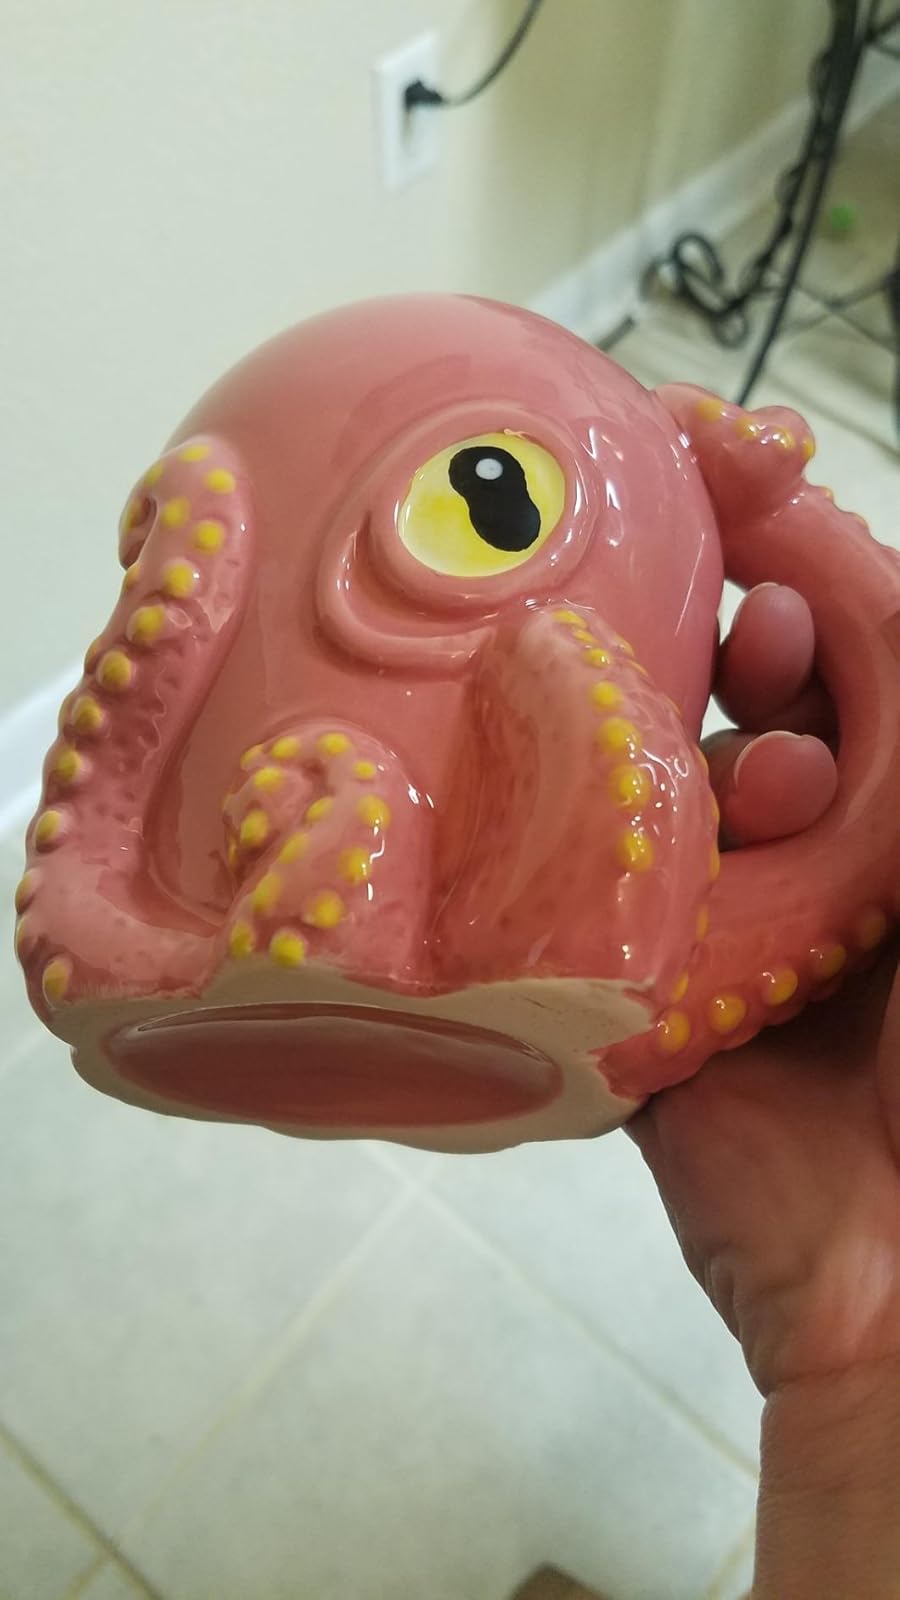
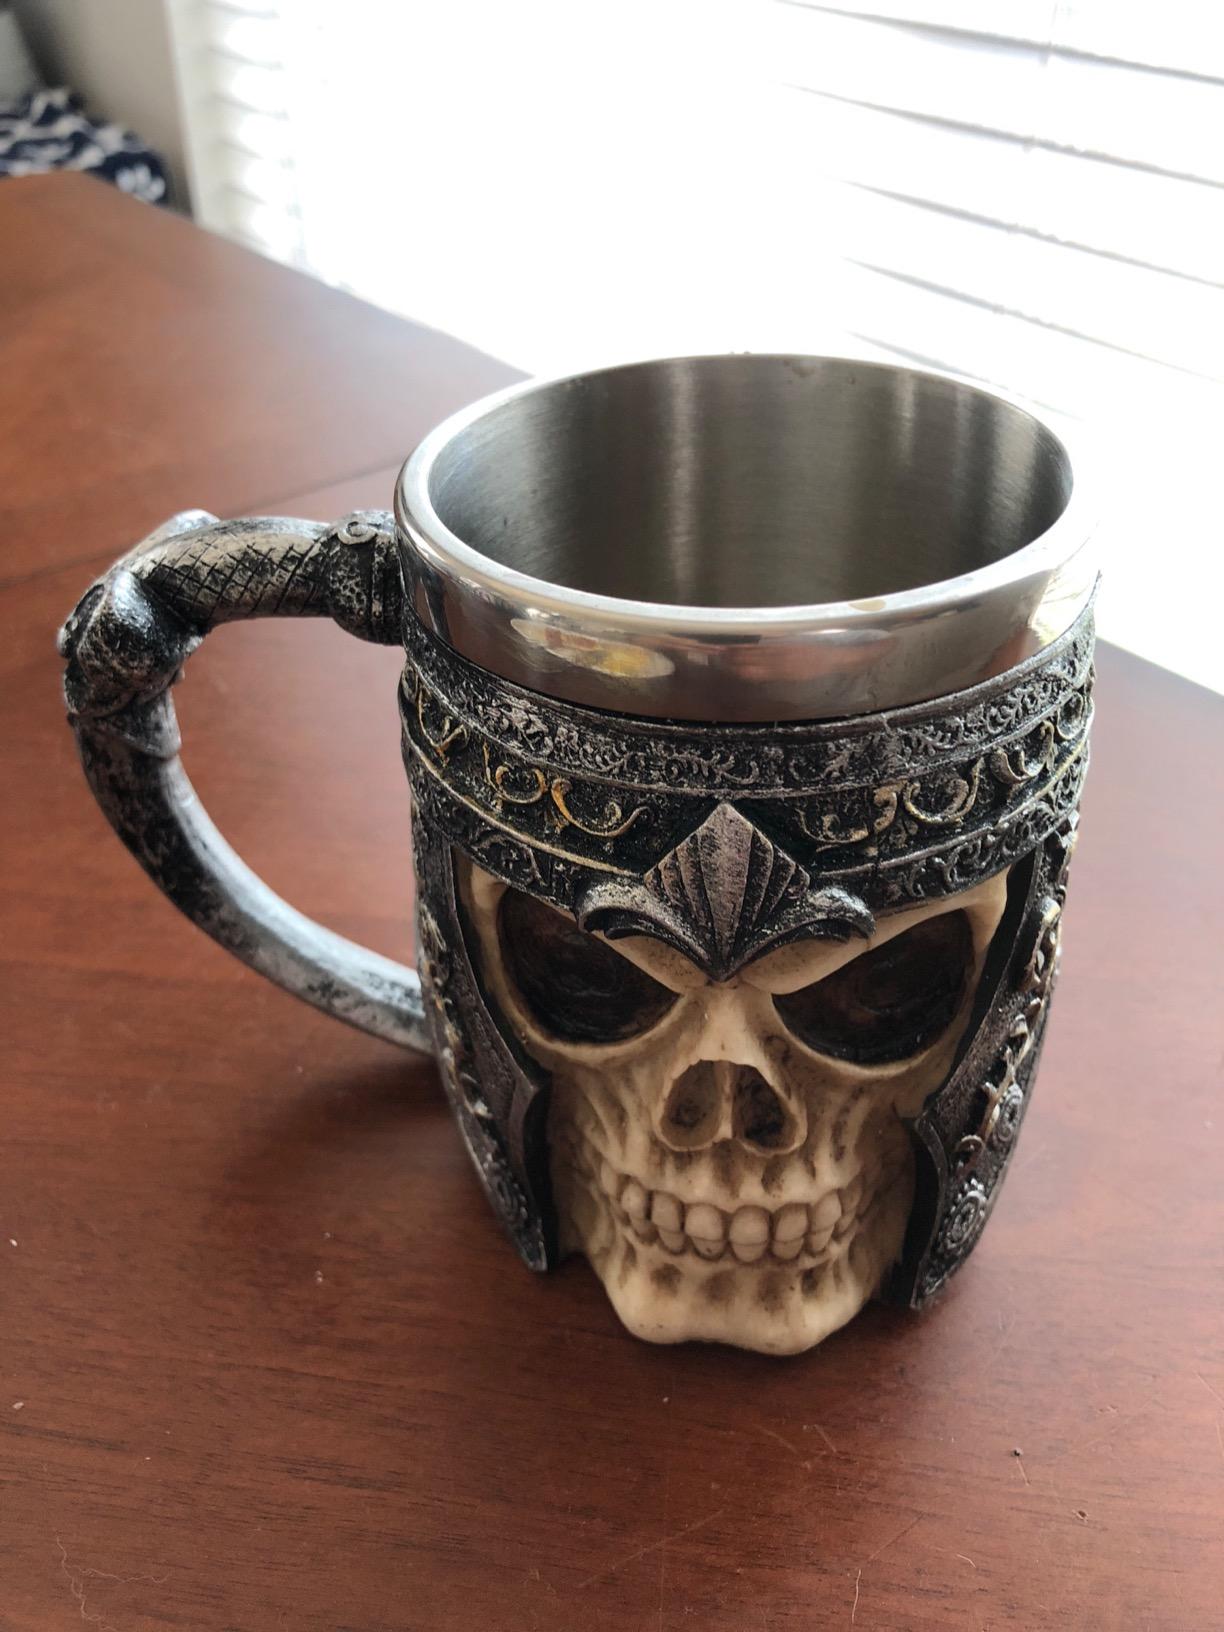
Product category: items_mug
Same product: no